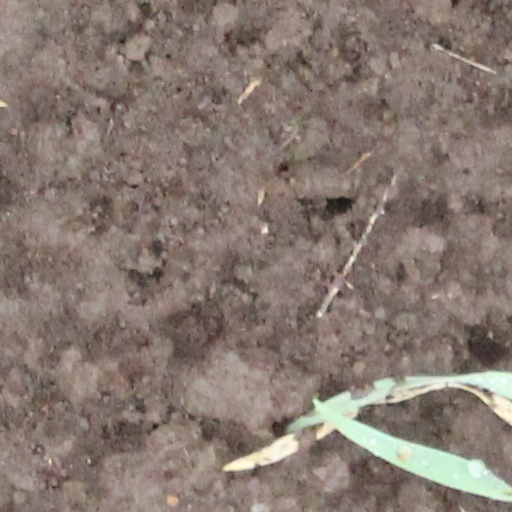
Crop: wheat